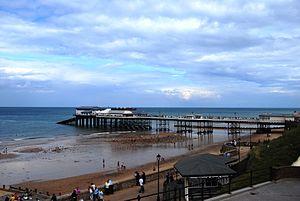
Nord et Sud est le quatrième roman de la femme de lettres anglaise Elizabeth Gaskell et son second roman industriel. Publié en 1855, il est précédemment paru en vingt épisodes hebdomadaires dans la revue éditée par Charles Dickens Household Words, de septembre 1854 à janvier 1855.